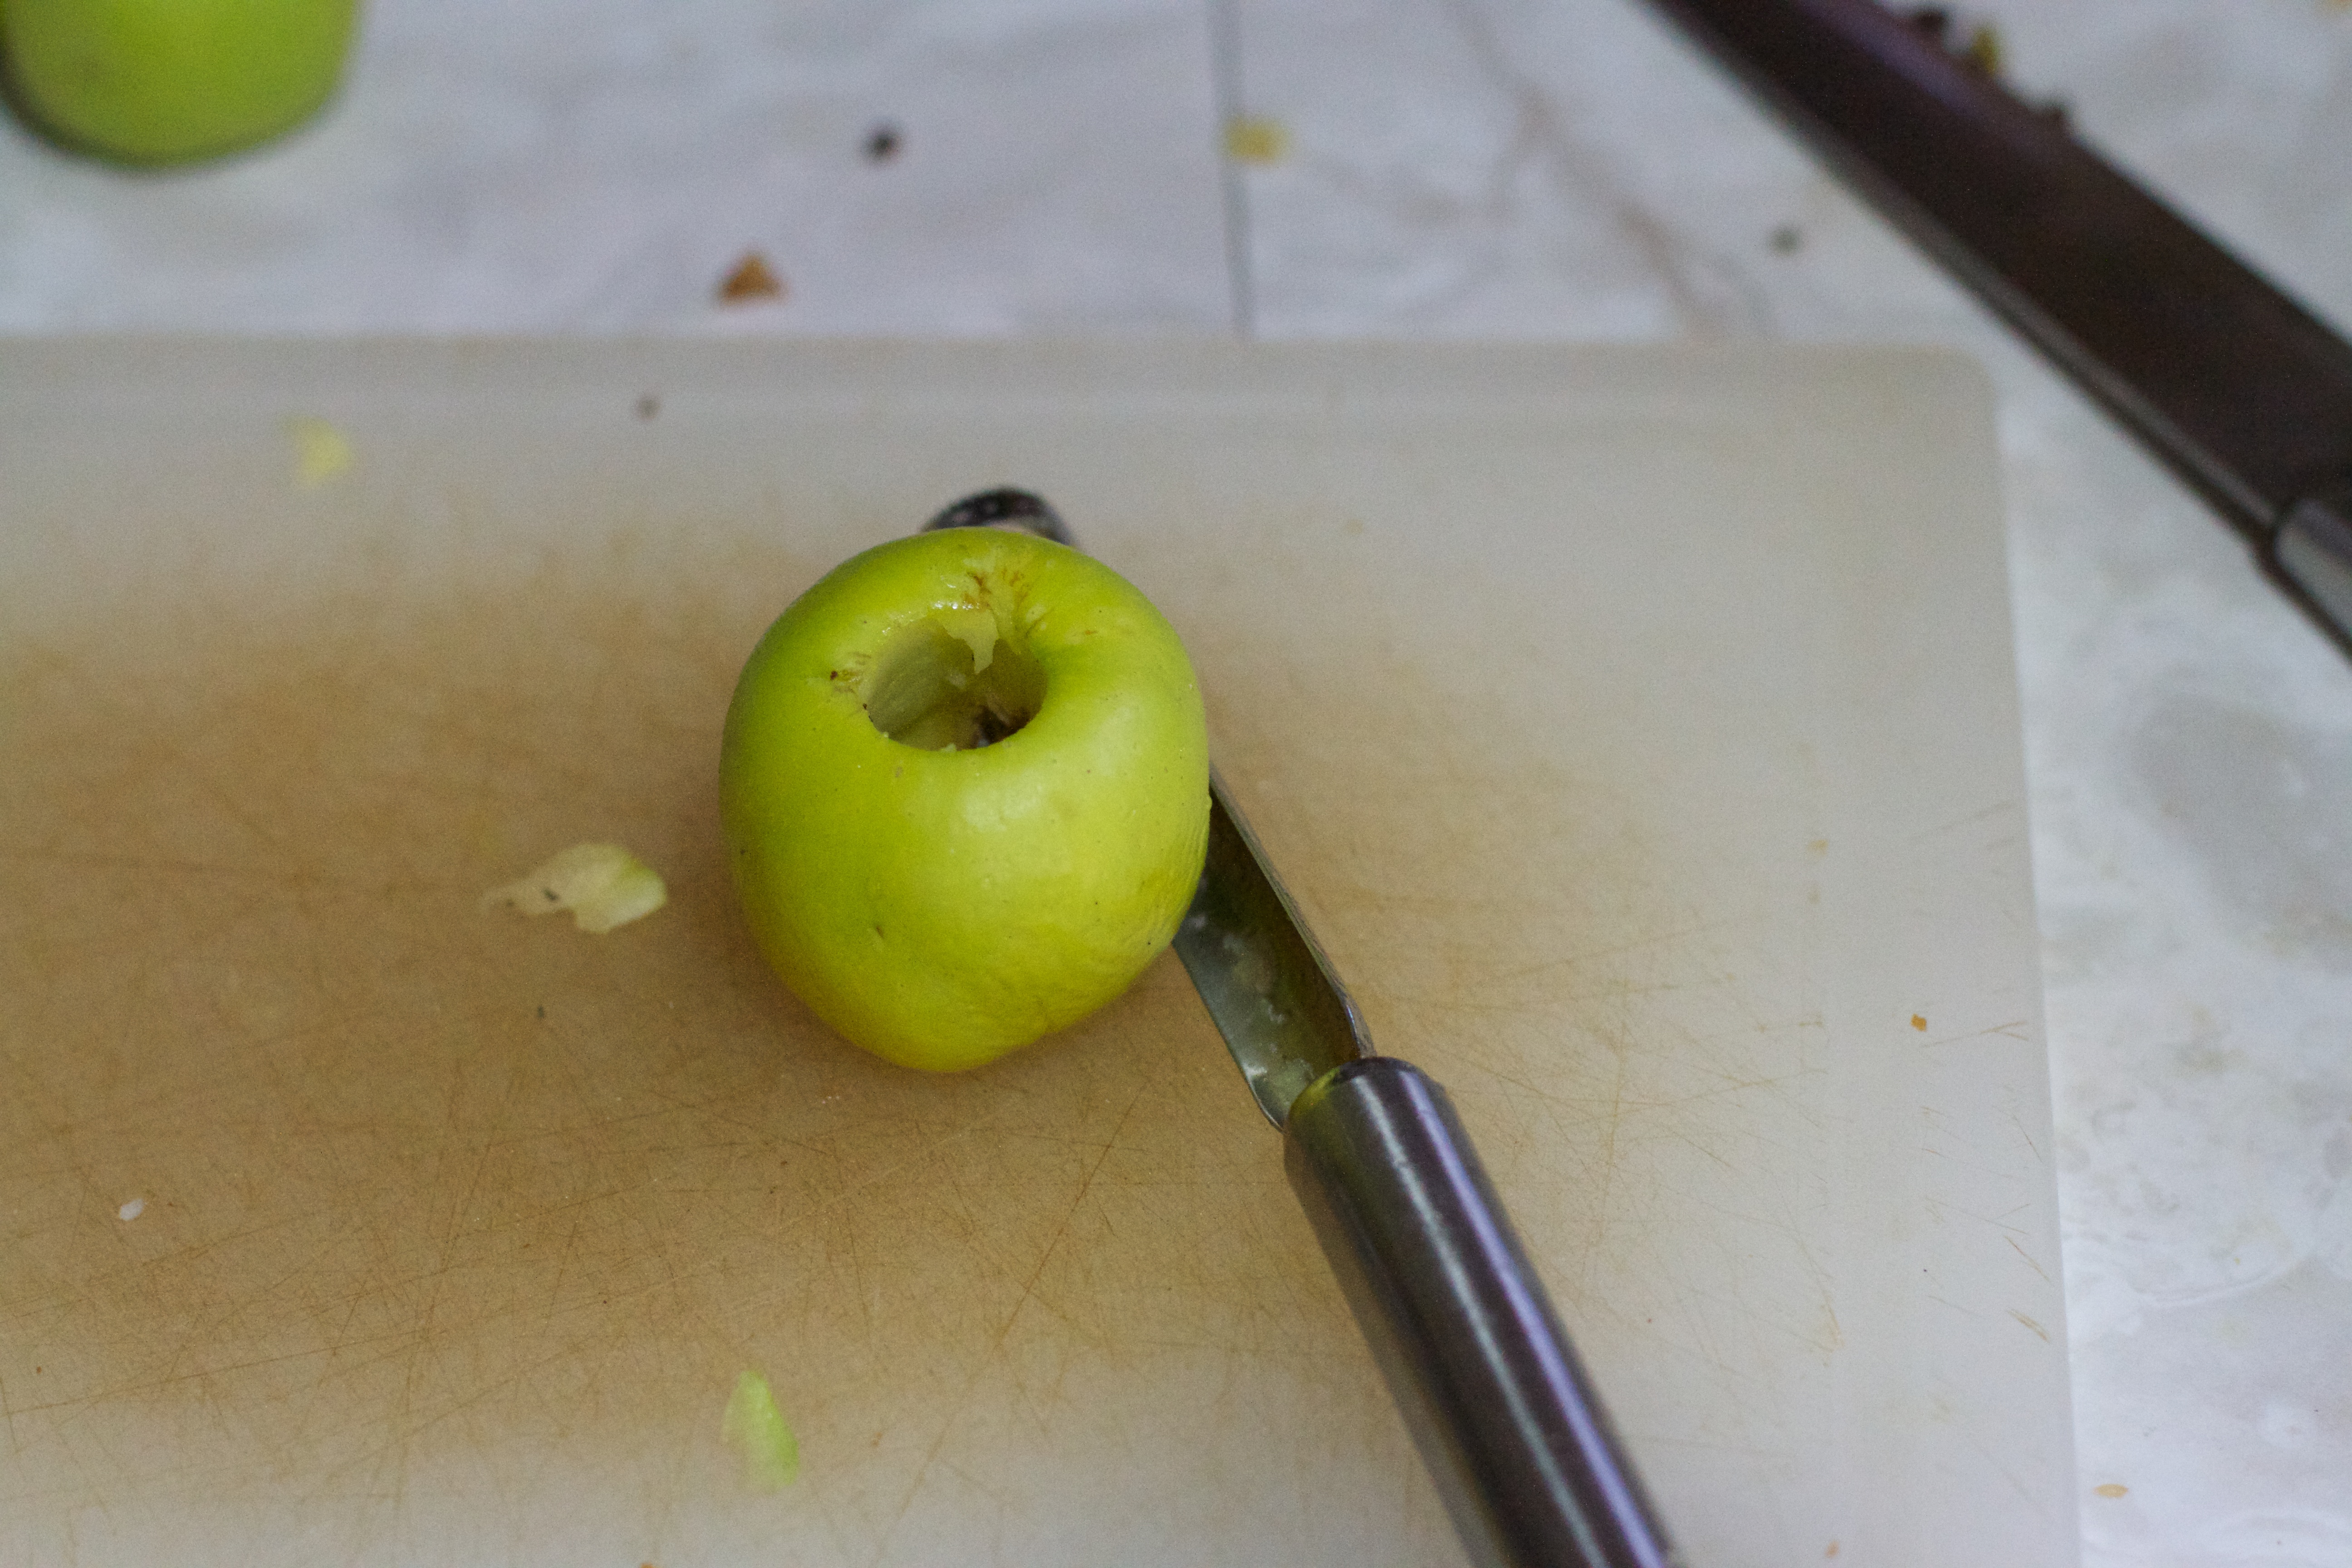
apple, plant, fruit, flower, food, produce, vegetable, applebutter, citrus, flowering plant, land plant